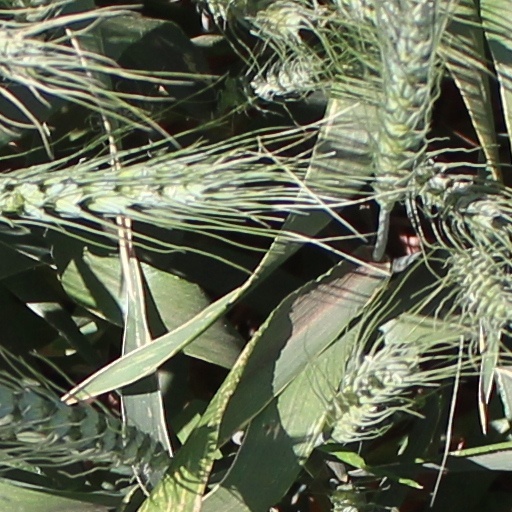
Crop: wheat